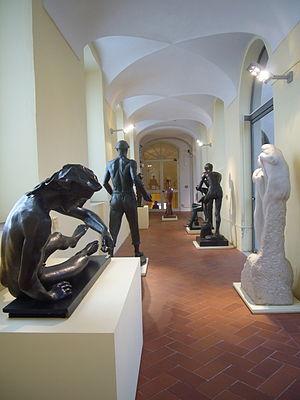
La galerie communale d'Art moderne de Rome est située 27 Via Francesco Crispi à Rome, en Italie. Il s'agit d'un musée d'art moderne et contemporain appartenant à la ville de Rome. Le bâtiment est un ancien monastère carmélite datant du XVIIᵉ siècle, à proximité de l'église de San Giuseppe a le Case Capo.